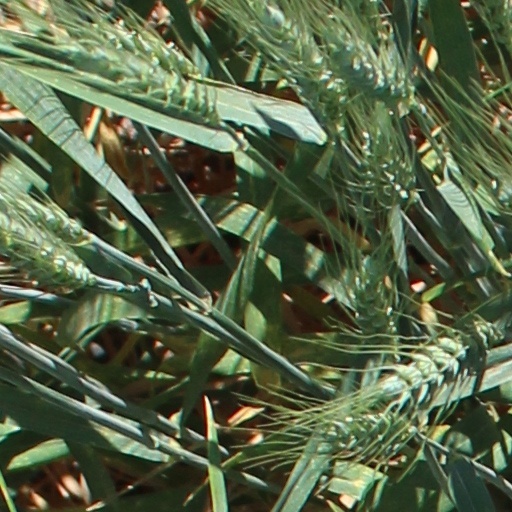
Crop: wheat